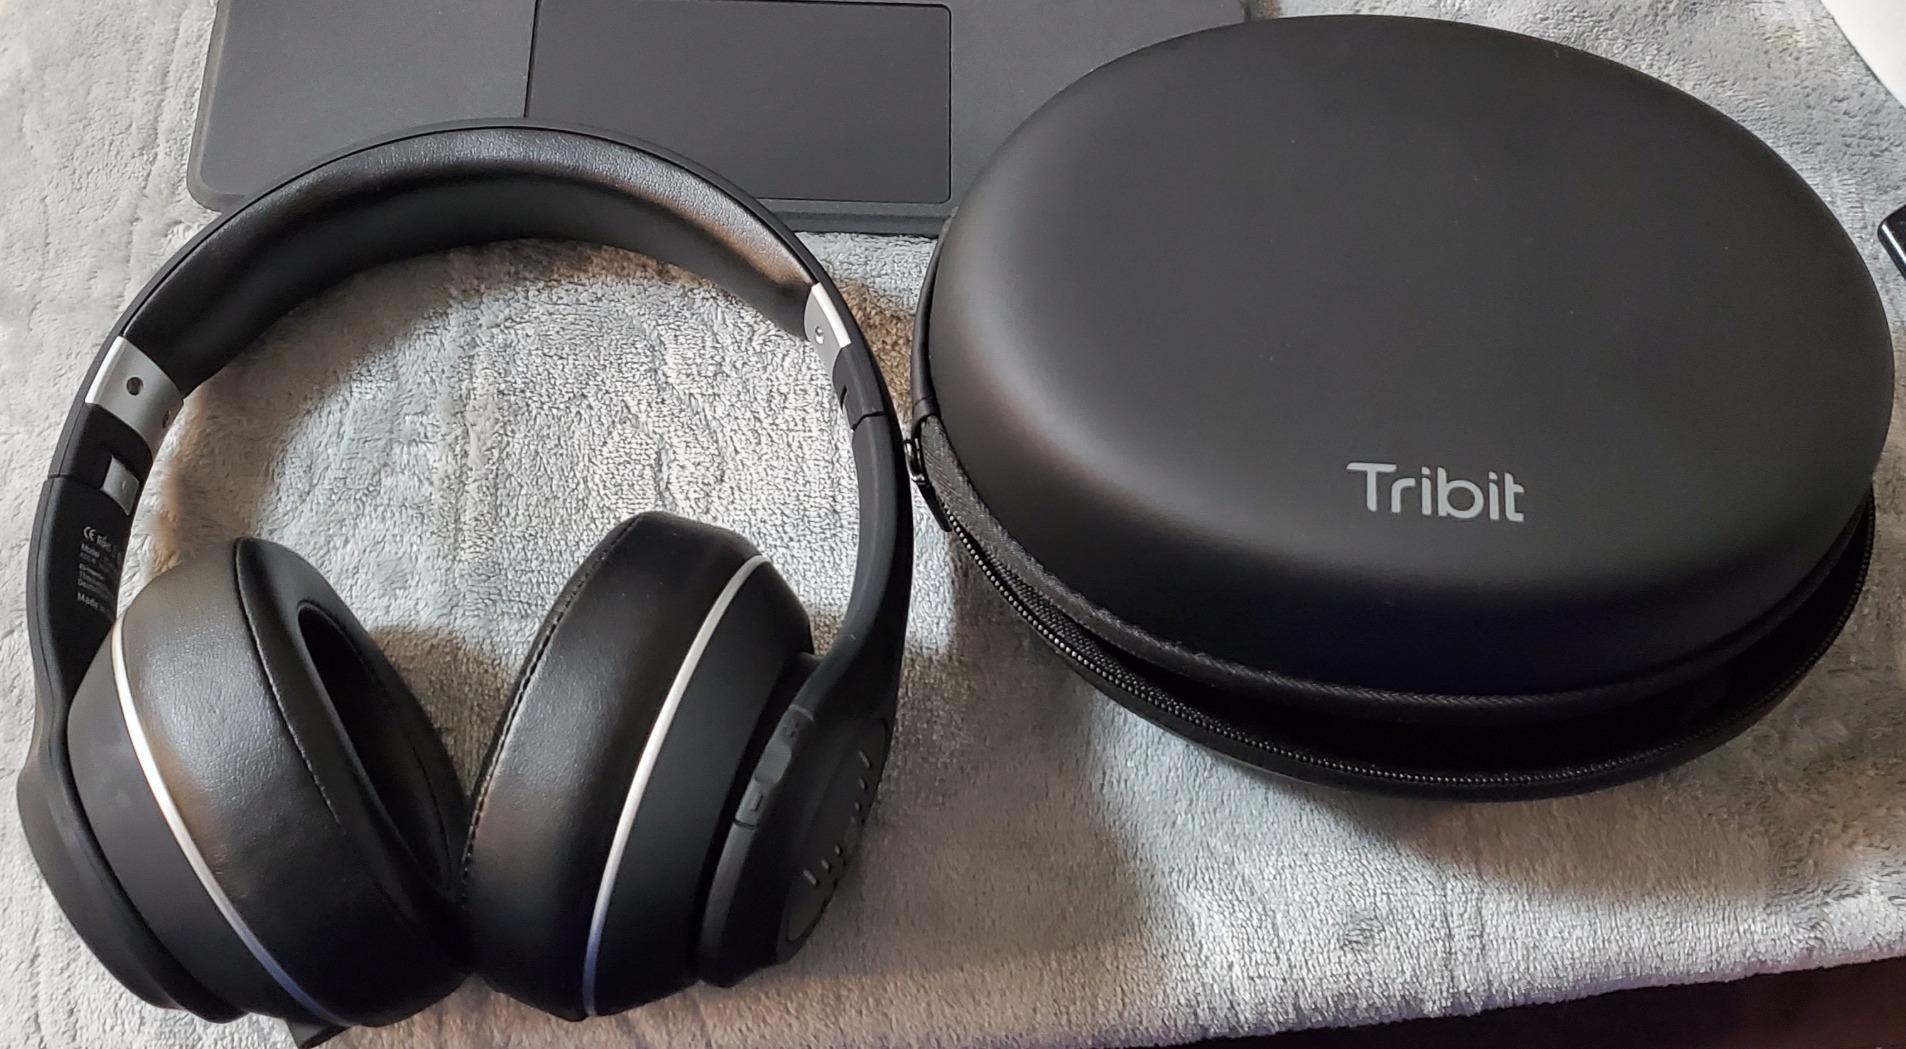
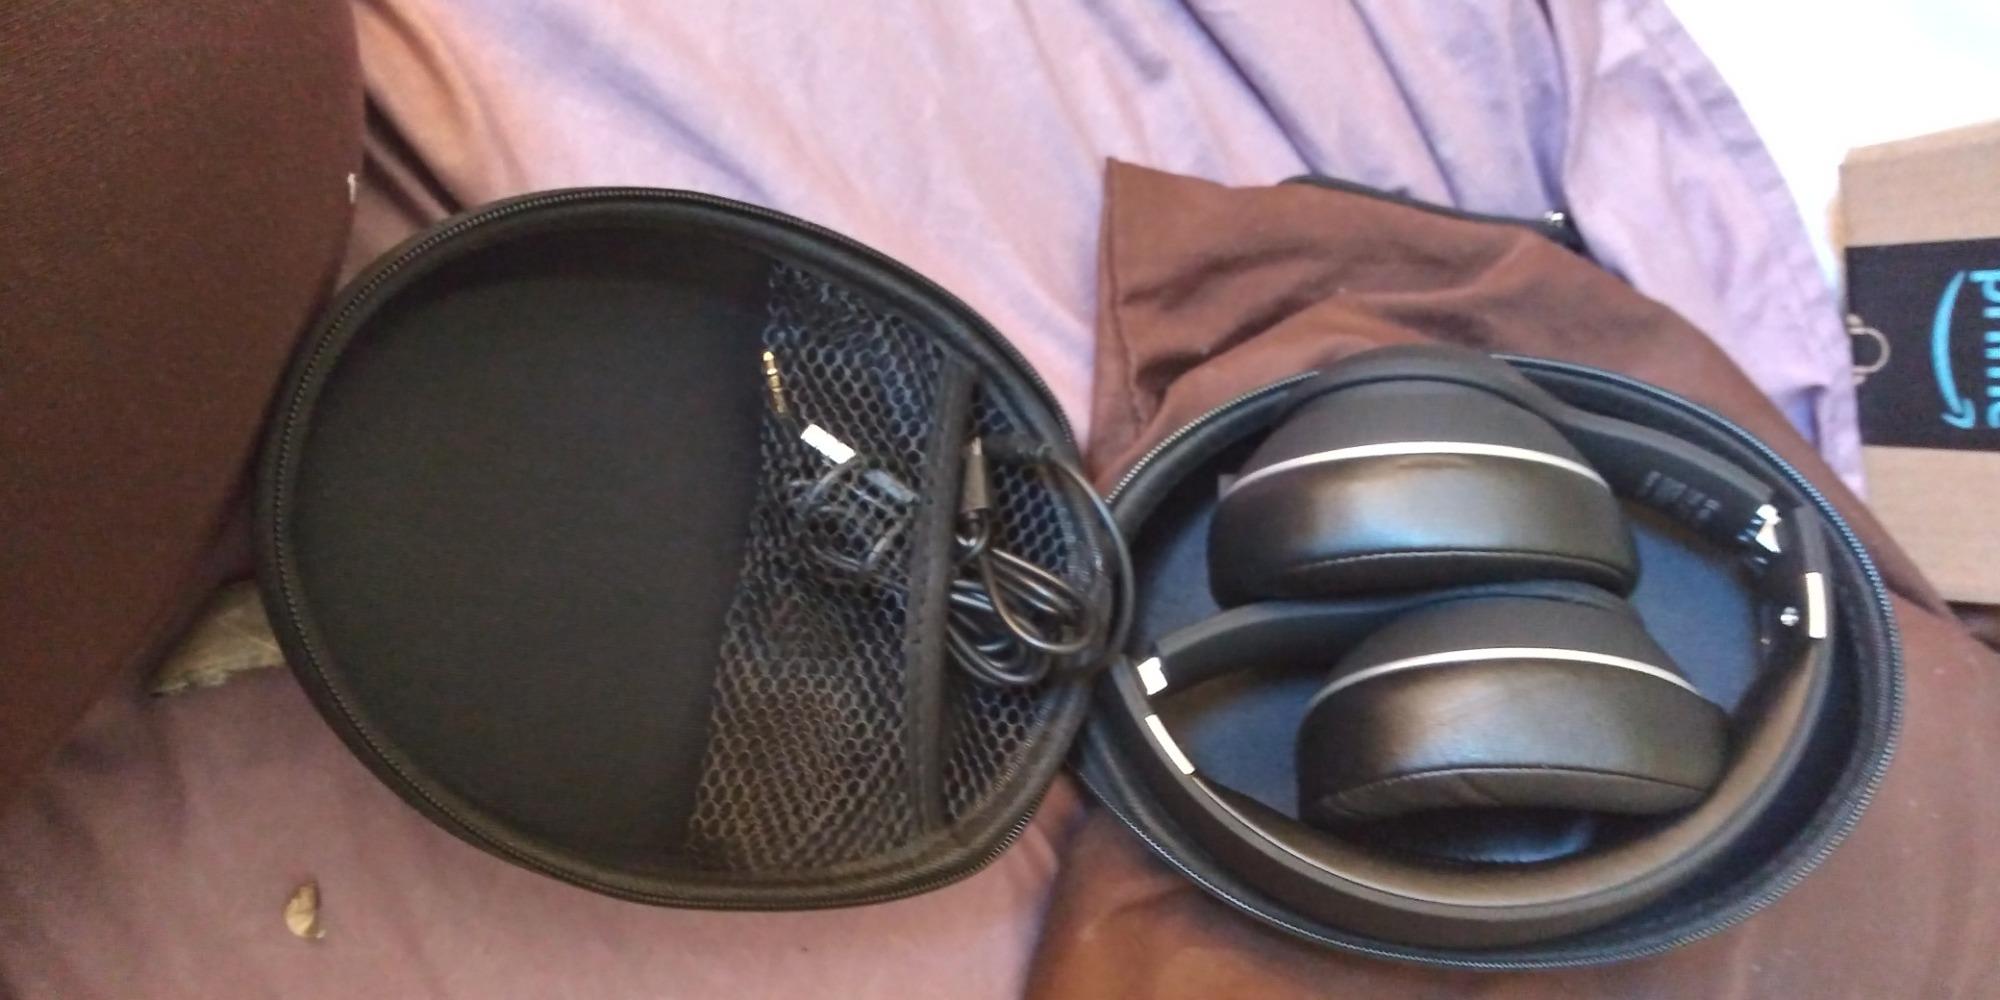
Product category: headphones
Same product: yes